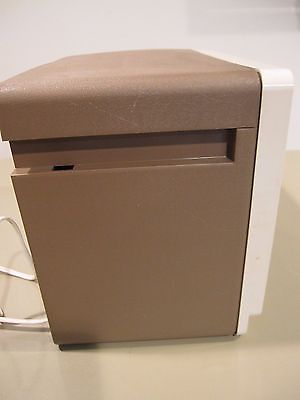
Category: coffee maker